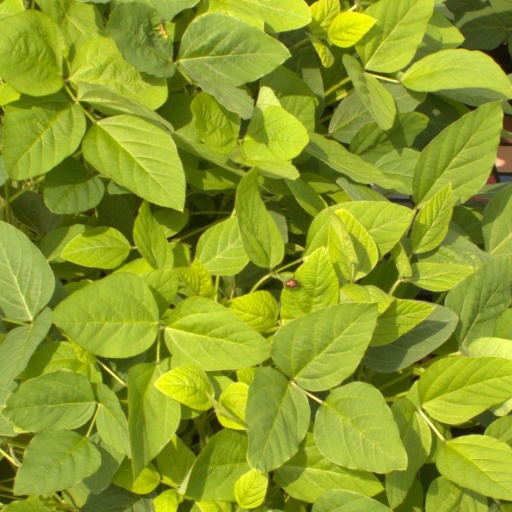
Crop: soybean